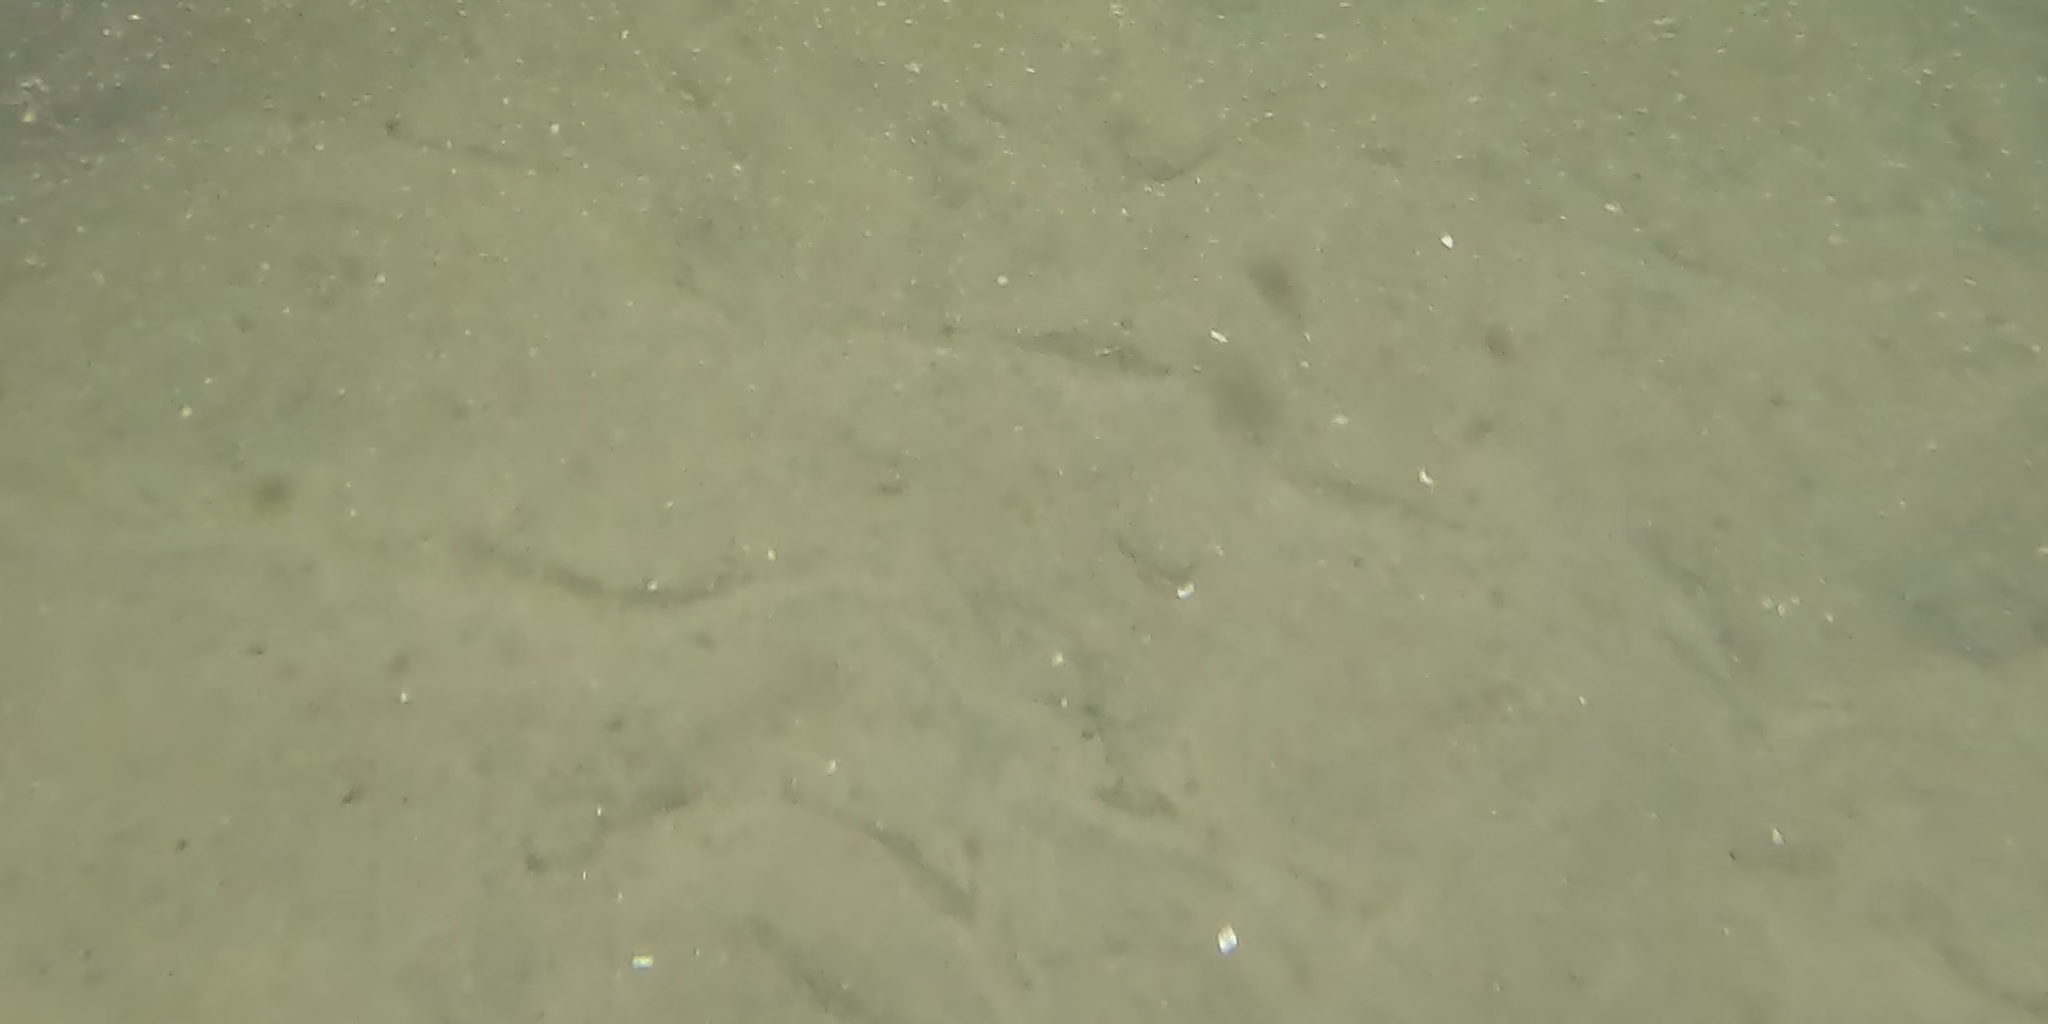
Seabed habitat: sand